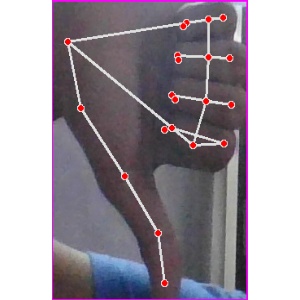
अक्षर: फ